Mount Whitestone, Queensland

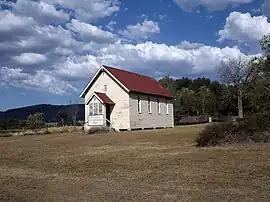
Mount Whitestone Non-denominational Church, 2014

Mount Whitestone is a rural locality in the Lockyer Valley Region, Queensland, Australia. In the , Mount Whitestone had a population of 129 people.